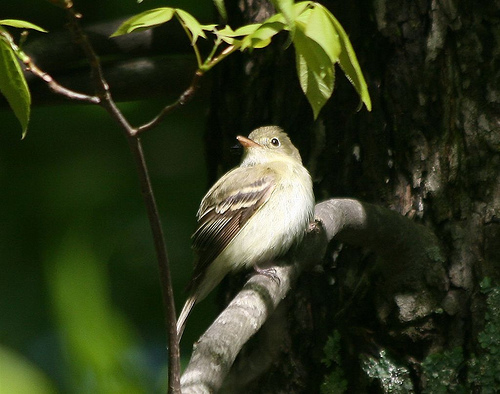
this short, pudgy bird sits with dark brown wings, a small orange beak and a very puffy, white chest.
this bird has a white belly and breast, darker wings with white wingbars, and a green crown.
small bird stands on a branch while puffing out its white breast, black eyes peering the opposite direction.
a very small bird with a light yellow and white body, dark and yellow striped wings, and a short, orange beak.
a bird with white wingbars small head small bill and fat white belly
this bird has wings that are brown and has a white belly
this bird has wings that are brown and has a white belly
this bird is white with brown and has a very short beak.
this bird is white and brown in color, with a brown beak.
this bird is mostly white with grey and white wings and a crown of grey.
Species: Least Flycatcher